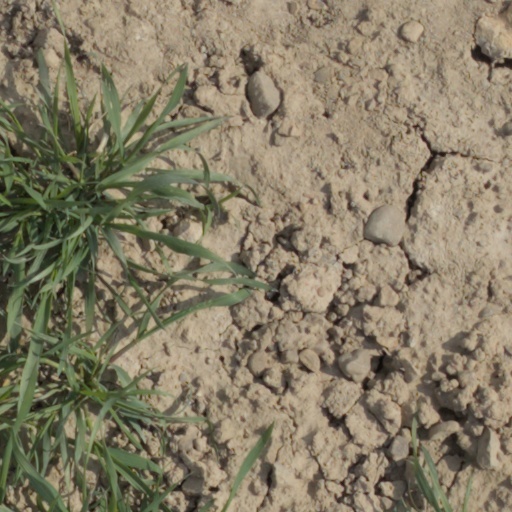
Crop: wheat